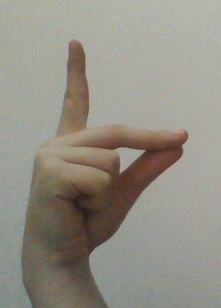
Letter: ta